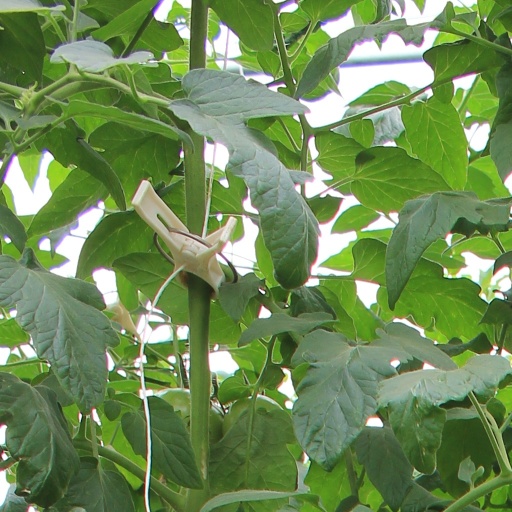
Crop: tomato